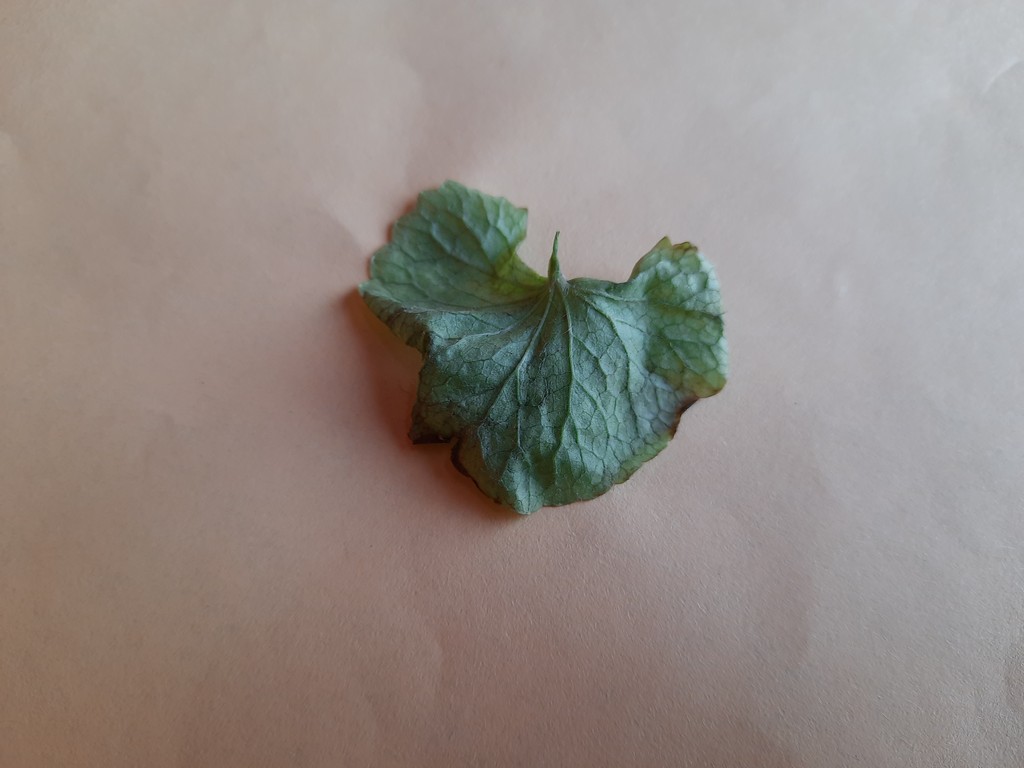
Label: Unhealthy